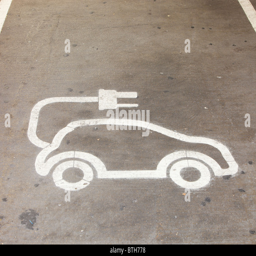
an electric vehicle charging station provided free of charge for customers at supermarket